Young Chris

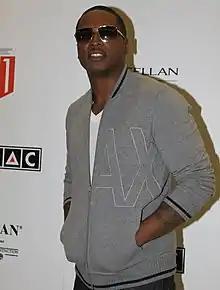
Young Chris in 2010

Christopher Francis Ries (born March 9, 1983), known professionally as Young Chris, is an American rapper. He rose to fame as one-half of the Philadelphia-based hip hop duo Young Gunz, which he formed with rapper Neef Buck in 2001. That same year, the duo joined the larger Philadelphia-based hip hop group State Property; both acts were signed to Jay-Z's Roc-A-Fella Records by the same time.